Pride parade

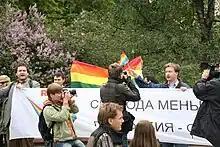
Moscow Pride protest in 2008

The Helsinki Pride was first organized in 1975 and called "Freedom Day". It has grown into one of the biggest Nordic Pride events. Between 20,000 and 30,000 people participate in the Pride and its events annually, including a number of international participants from the Baltic countries and Russia. There have been a few incidents over the years, the most serious one being a gas and pepper spray attack in 2010 hitting around 30 parade participants, among those children. Three men were later arrested.